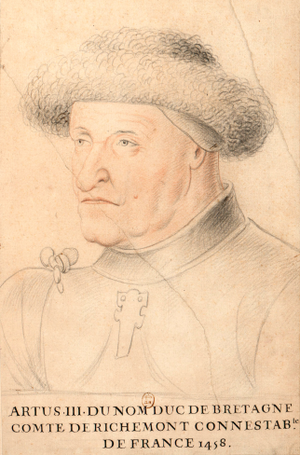
cote cliché
Arthur III de Bretagne dit le « Connétable de Richemont » ou « le Justicier », est un seigneur breton, fils de Jean IV, duc de Bretagne, et de sa troisième épouse Jeanne de Navarre.
Ceci est une liste des rois et ducs de Bretagne qui régnèrent sur la Bretagne jusqu'en 1547, à l'exception de trois périodes : les guerres de succession entre la maison de Vannes et celle de Rennes, de 874 à 890 ; l'invasion normande de la Bretagne au cours de la première partie du Xᵉ siècle ; et la guerre de Succession de Bretagne de 1341 à 1365.
La bataille de Formigny est une bataille de la guerre de Cent Ans qui s’est déroulée le 15 avril 1450 à Formigny en Normandie entre les Anglais, les Français et les Bretons. Elle se solde par une victoire décisive du royaume de France. Elle met également un terme aux ambitions de la couronne d'Angleterre sur la Normandie.
Le gouverneur de la province de Normandie avait sous ses ordres deux lieutenants-généraux, commandant en son absence respectivement la haute et la basse Normandie. La résidence du gouverneur semble être le Vieux-Palais à Rouen, même si sous l’occupation anglaise, le gouverneur réside au château de Caen, et plus tard, avec la construction du port militaire de Cherbourg, il s’installe sur les terres de l’abbaye Notre-Dame du Vœu.
Charles VII, dit « le Victorieux » ou « le Bien Servi », né à l'hôtel Saint-Pol à Paris le 22 février 1403 et mort au château de Mehun-sur-Yèvre, résidence royale située à Mehun-sur-Yèvre, entre Bourges et Vierzon, le 22 juillet 1461, est roi de France de 1422 à 1461. Il est le cinquième roi de la branche dite de Valois de la dynastie capétienne.
Gilles de Montmorency-Laval, plus connu sous le nom de Gilles de Rais en référence à son titre de baron de Retz, né au château de Champtocé-sur-Loire à une date inconnue, mort le 26 octobre 1440 à Nantes, est un chevalier et seigneur de Bretagne, d'Anjou, du Poitou, du Maine et d'Angoumois.